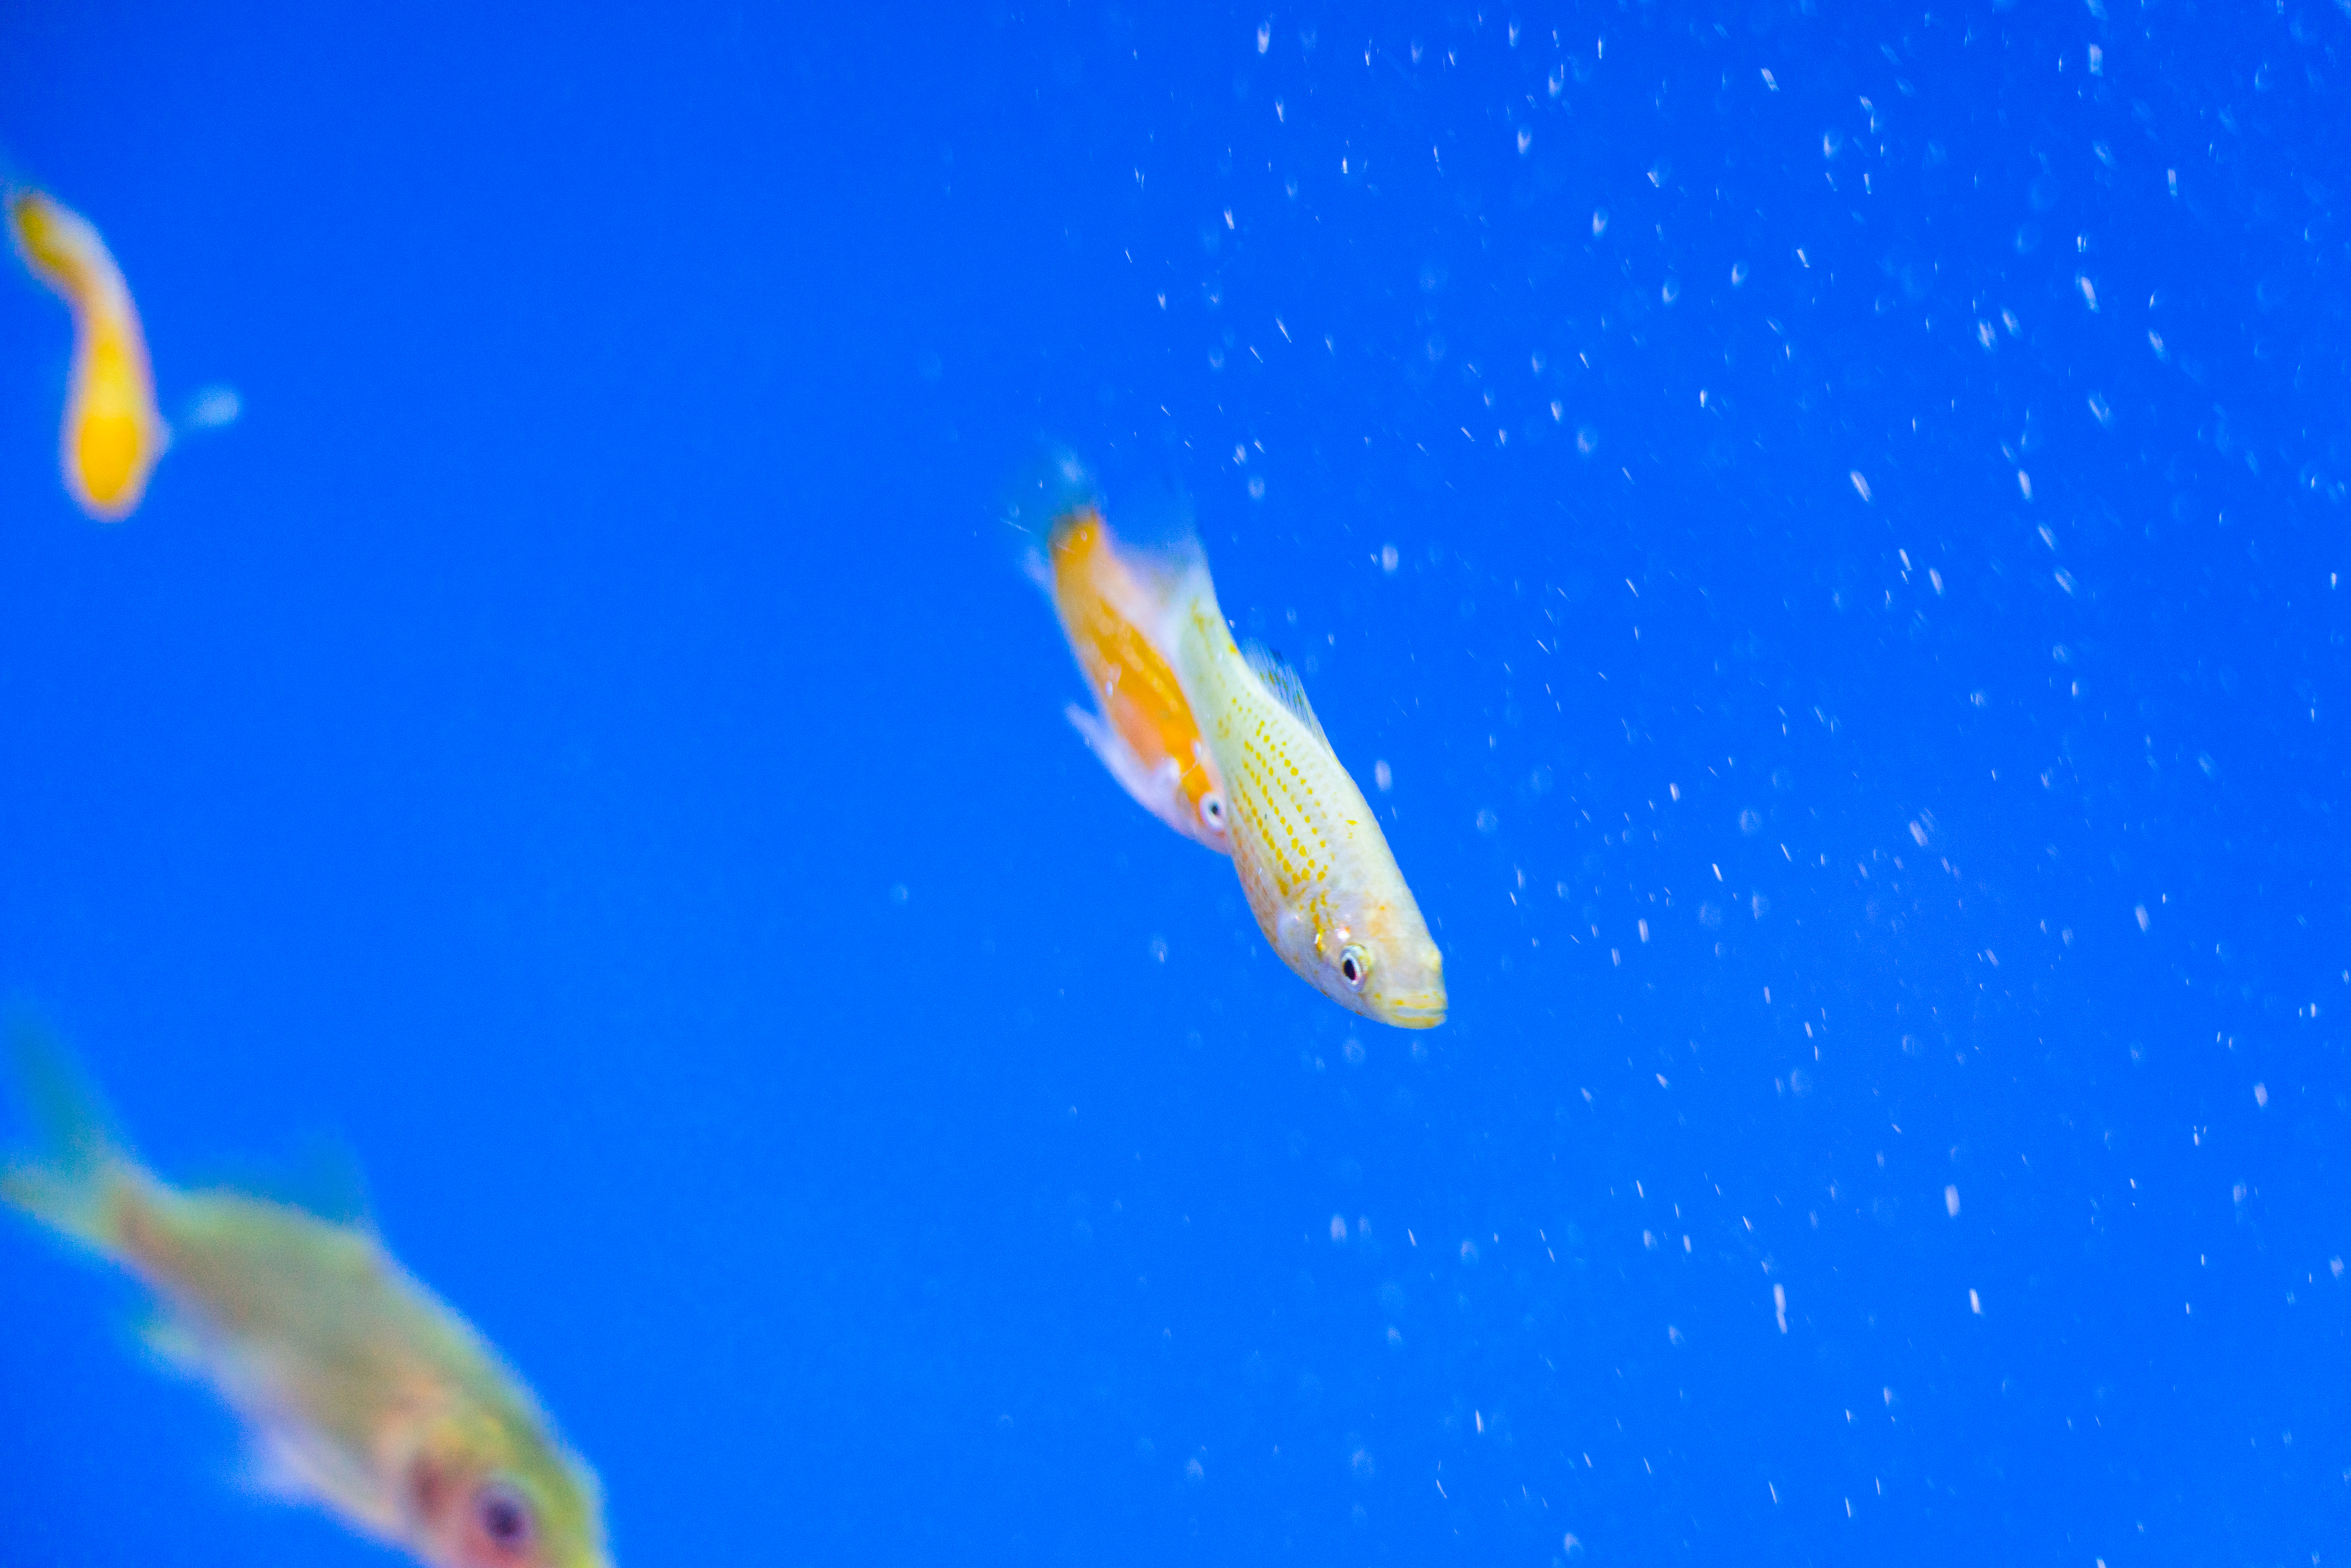
vietnam, ornamental fish, goldfish, fish, tank, fishbowl, blue, water, organism, natural environment, underwater, liquid, fluid, fin, majorelle blue, electric blue, azure, marine biology, tail, marine invertebrates, bioluminescence, plankton, science, cnidaria, ray finned fish